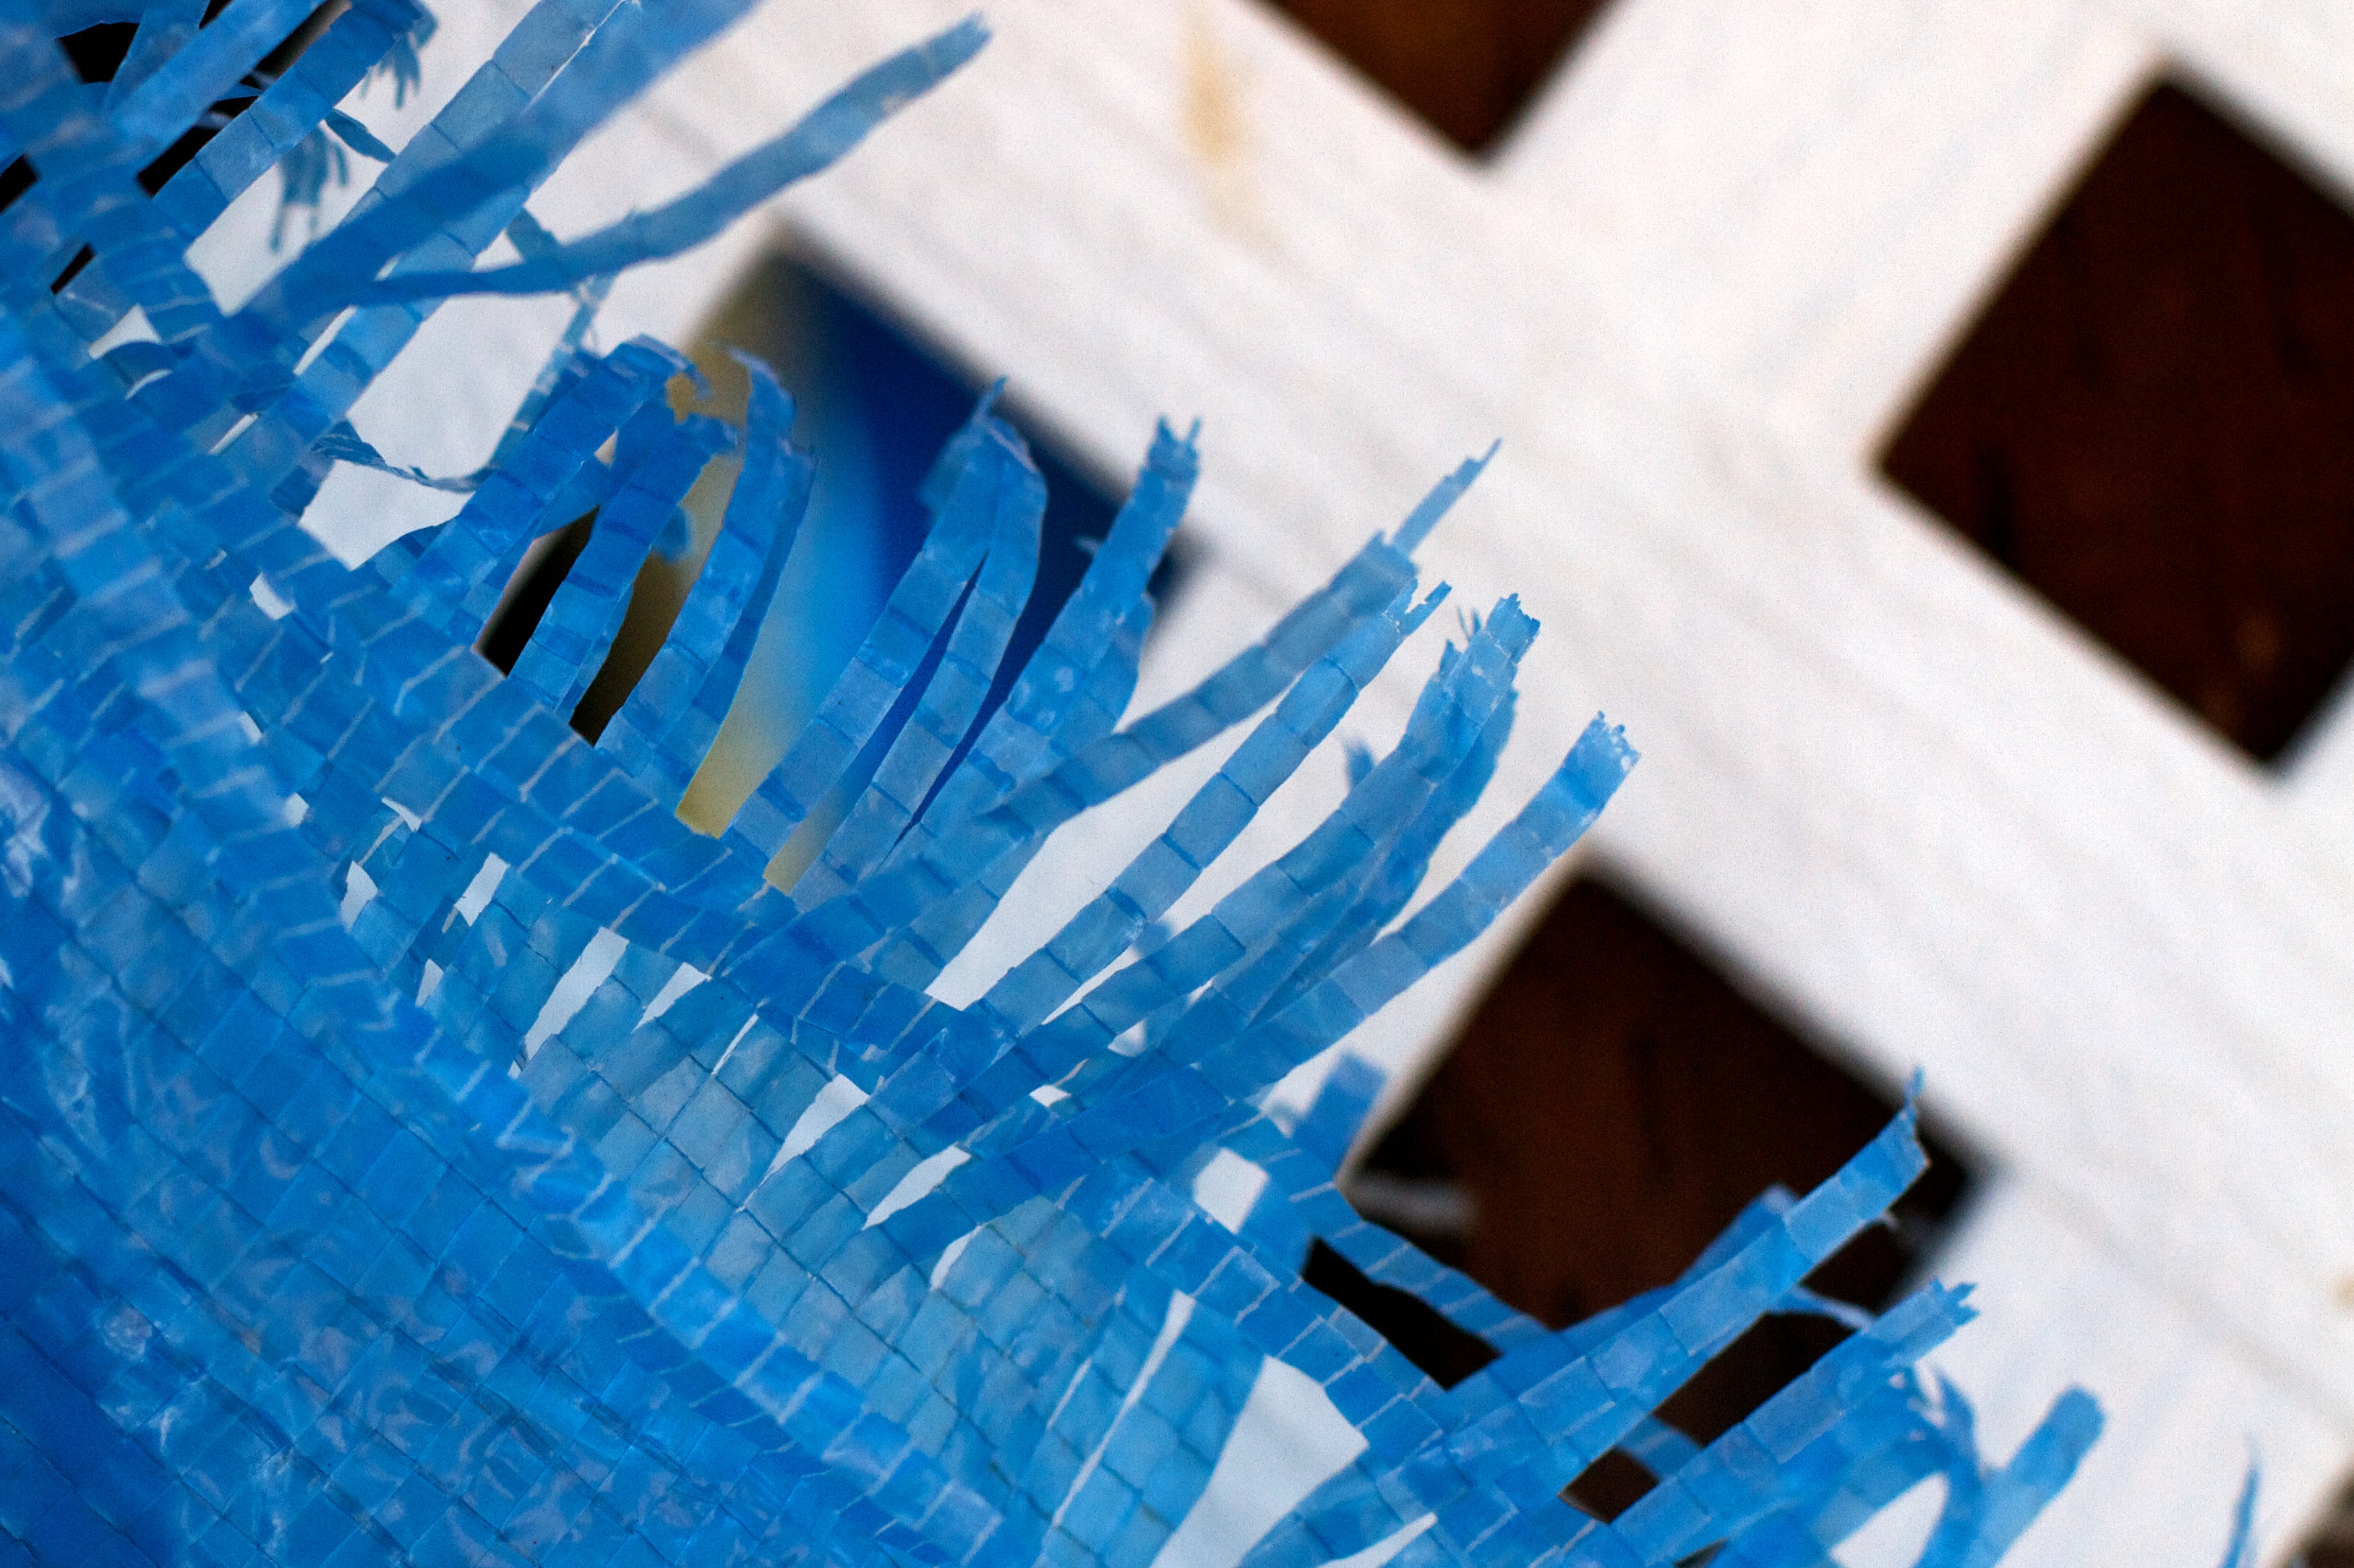
color, blue, close up, cool image